Robert Sellar

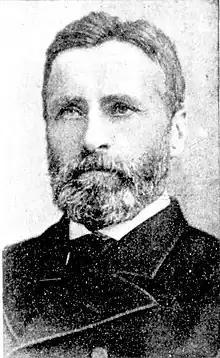
Robert Sellar

Robert Sellar (1828 in Scotland – 1900 in Melbourne, Australia) emigrated from Scotland in 1853 and became a prominent merchant in Melbourne,